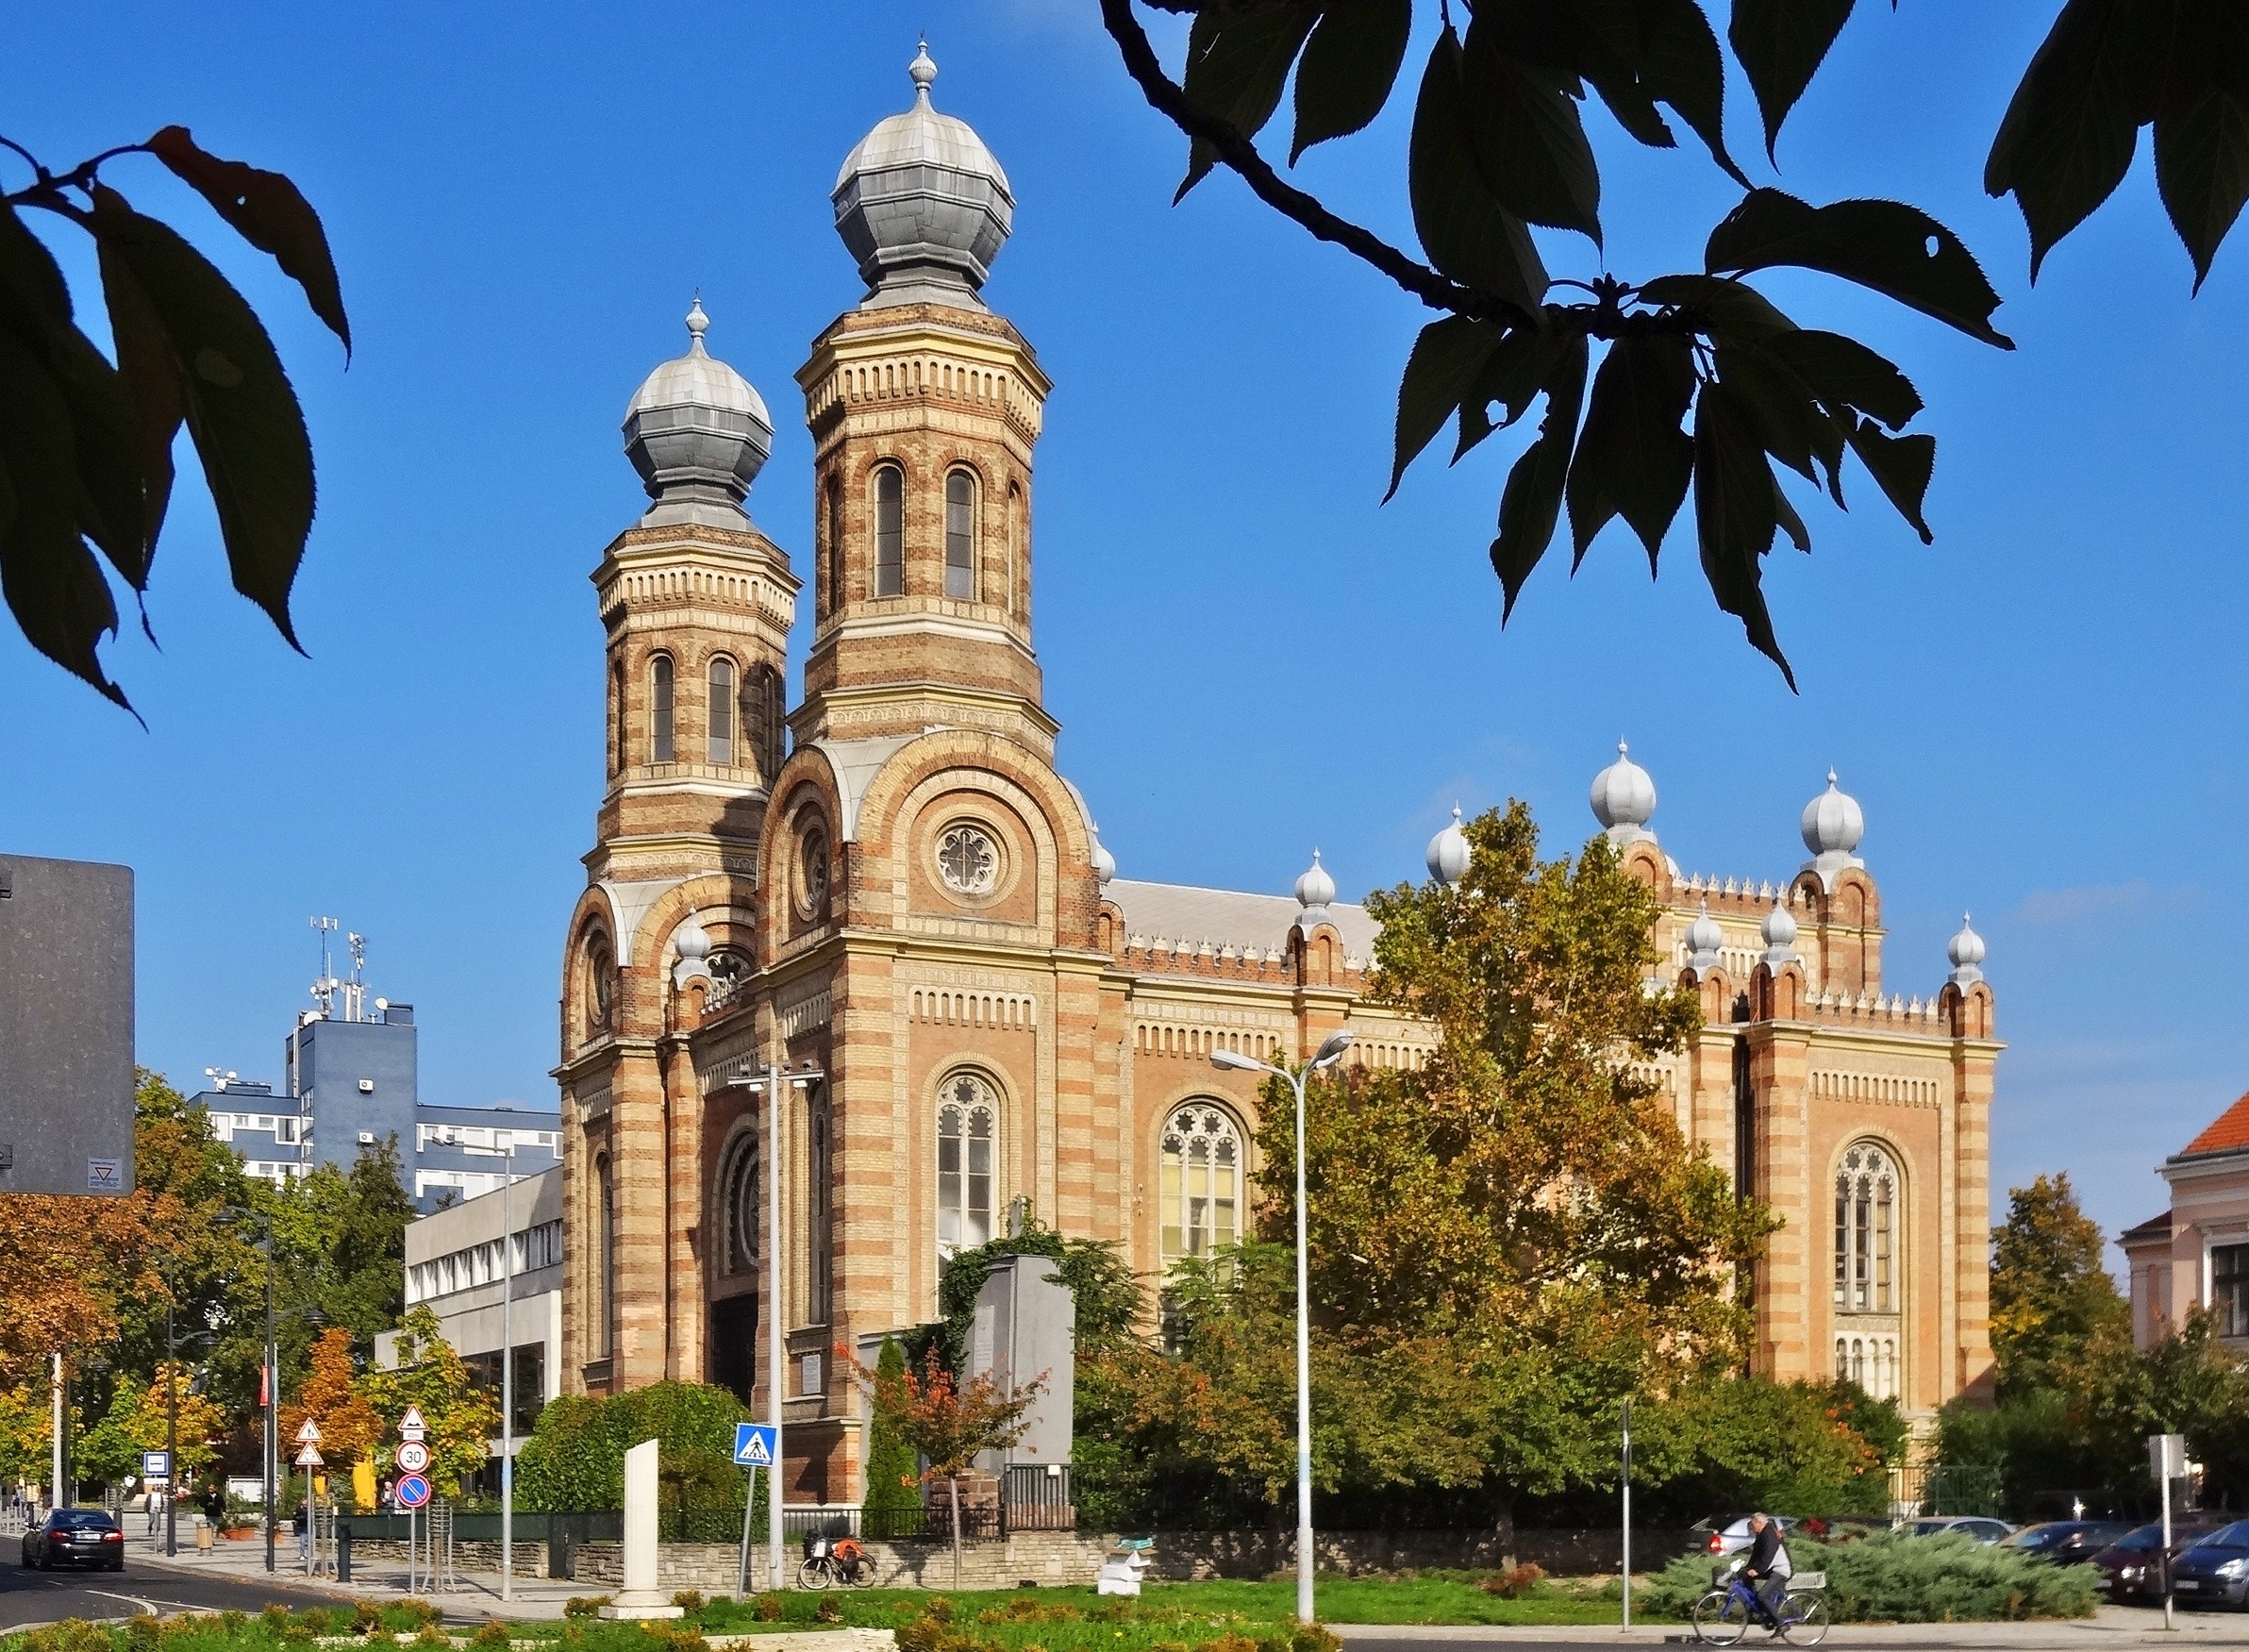
architecture, building, old, city, plaza, landmark, church, cathedral, place of worship, hungary, basilica, house of worship, church steeples, historic site, szombathely